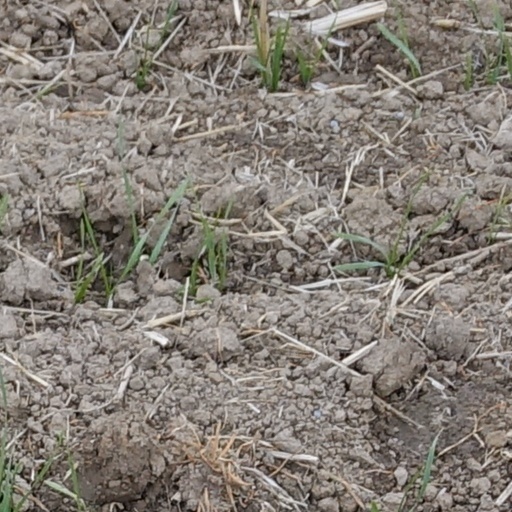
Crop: wheat